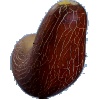
Label: Cucumber Ripe 1